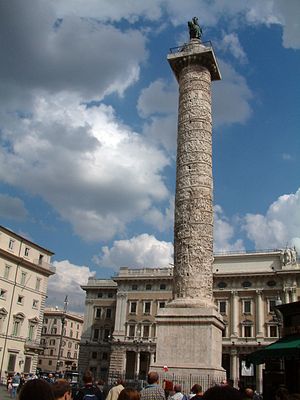
Rom / Arkitektur, landemærker og byindretning
Marcus Aurelius-søjlen
Rom er hovedstad i Italien og landets største og mest befolkningsrige by med 2.872.800 indbyggere.